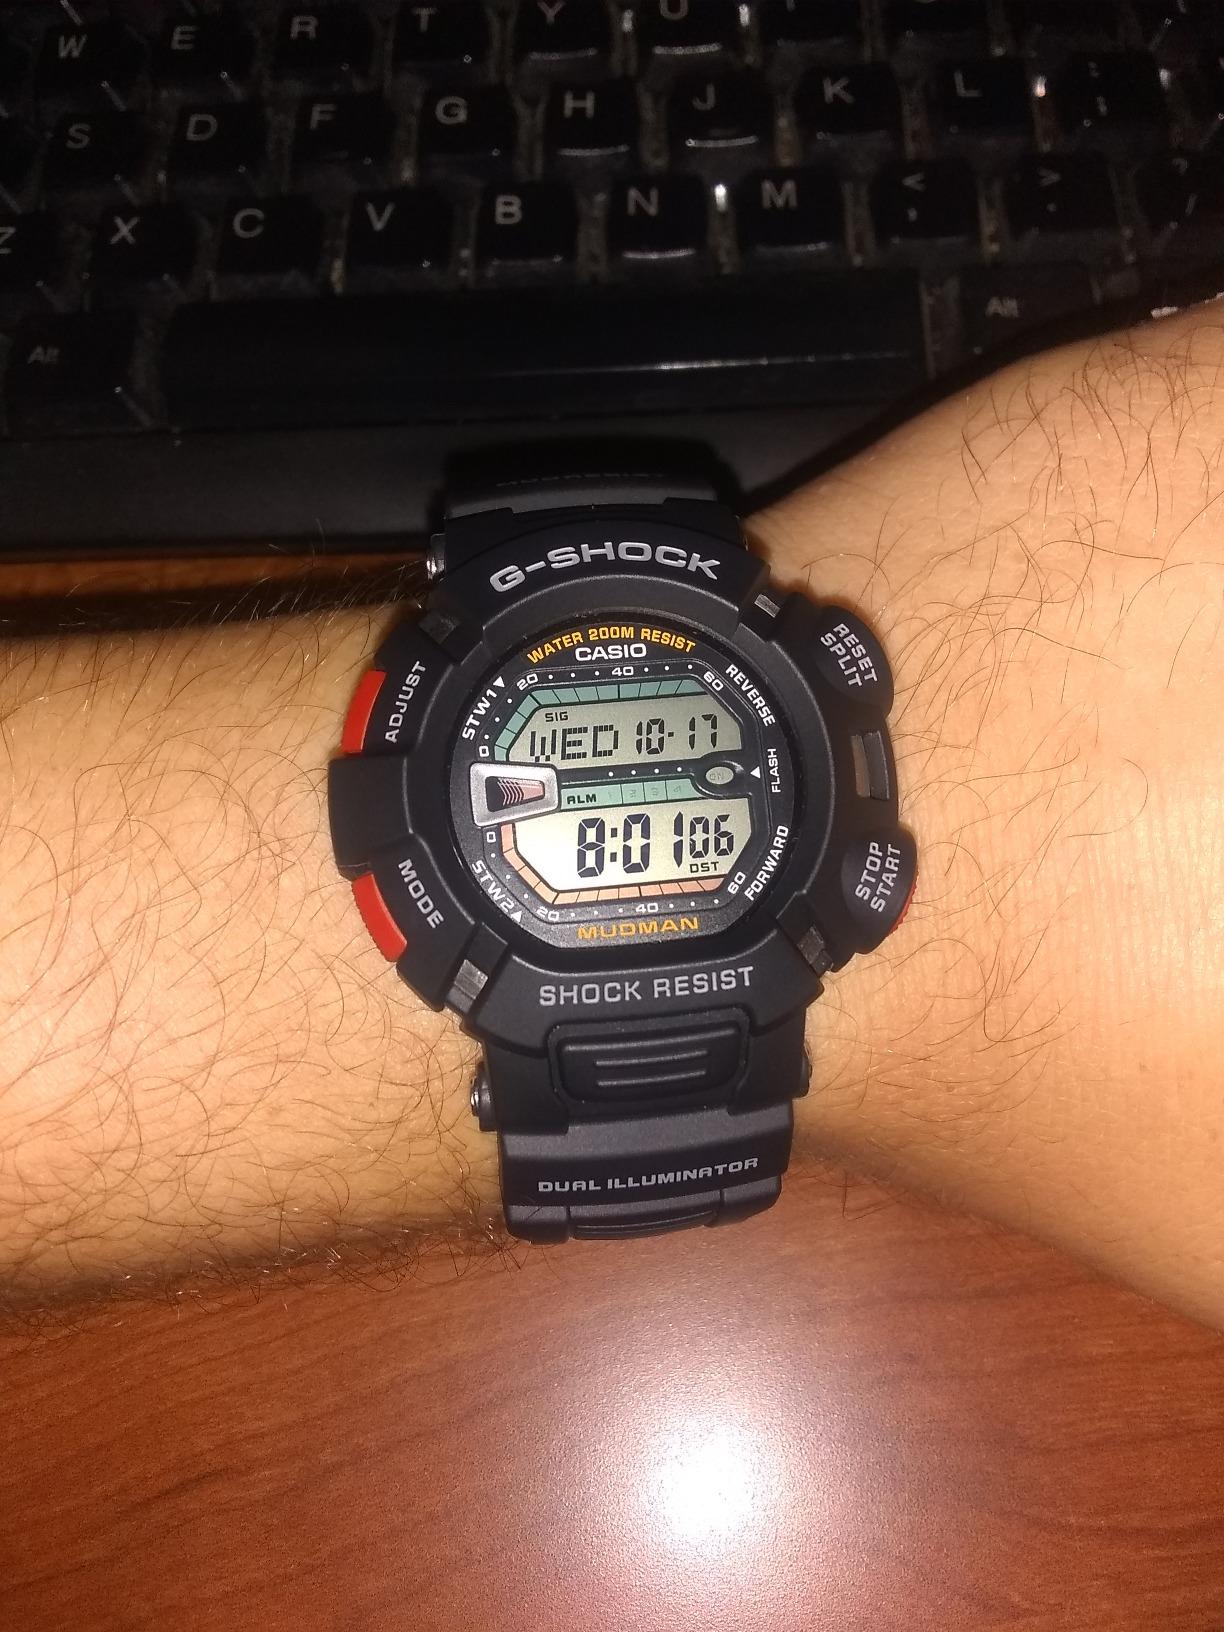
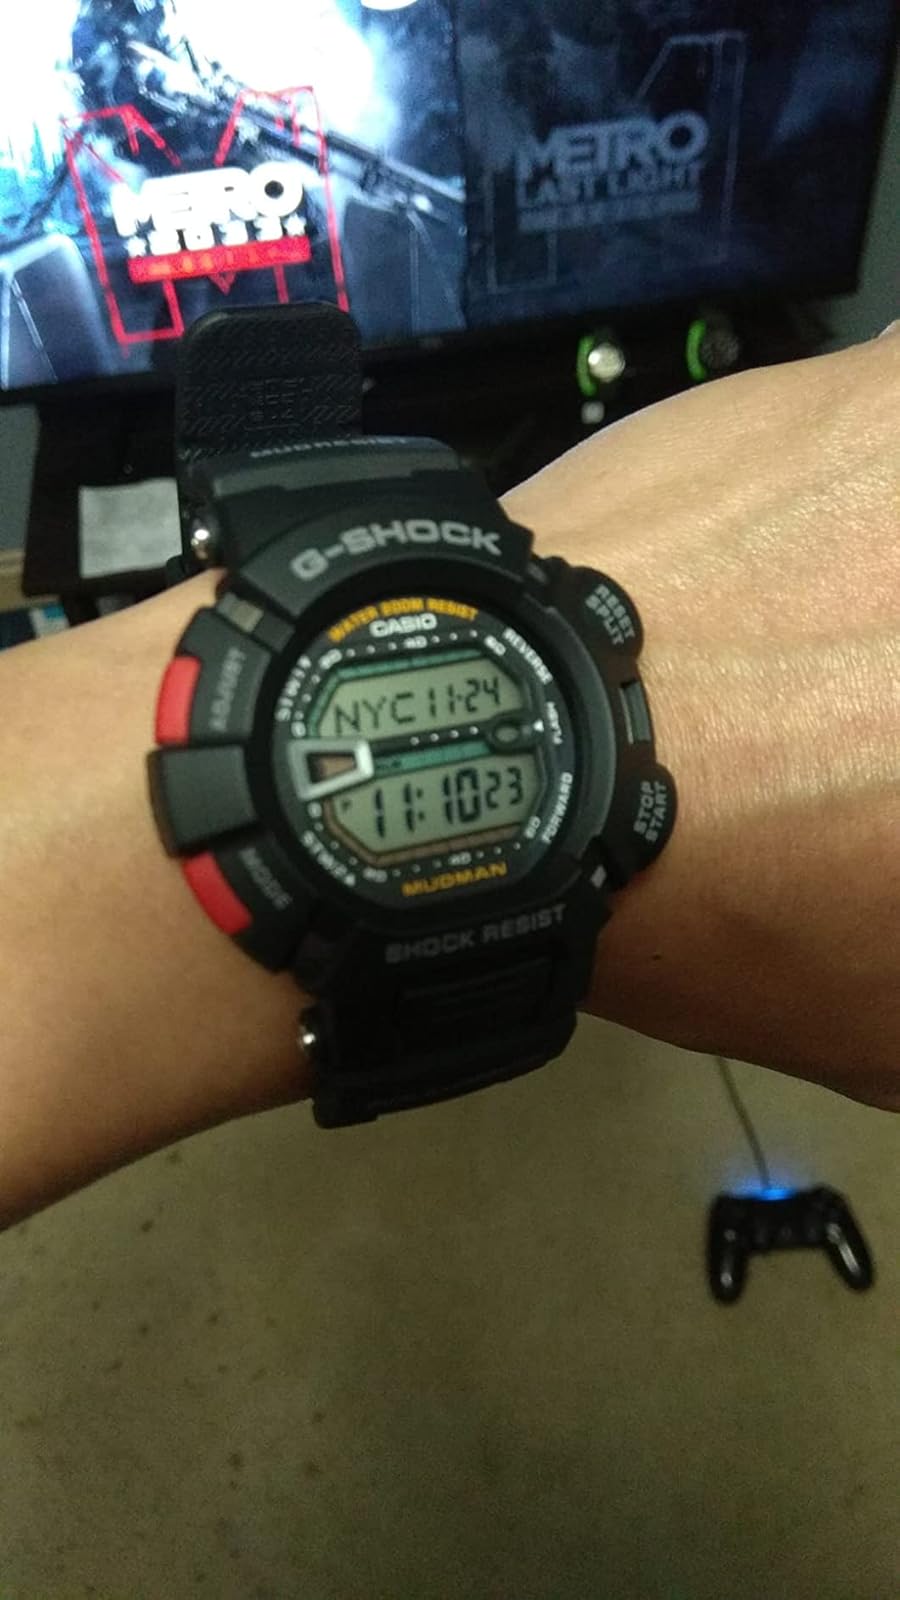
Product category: accessories_watch
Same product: yes